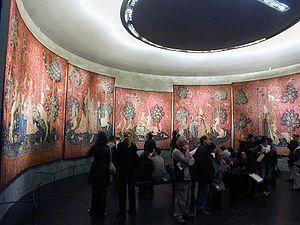
De la danse est une huile sur toile, de Nicolas de Staël réalisée entre la fin 1946 et le début de l'année 1947. Elle représente une première transition entre les toiles sombres du peintre : La Vie dure, et ses premiers « éclaircissements de la couleur » : Hommage à Piranese.